Death of Benito Mussolini

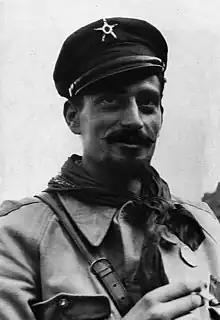
Pier Luigi Bellini delle Stelle

Audisio gave a different account. He claimed that on 28 April he convened a "war tribunal" in Dongo comprising Lampredi, Bellini delle Stelle, Michele Moretti and Lazzaro with himself as president. The tribunal condemned Mussolini and Petacci to death. There were no objections to any of the proposed executions. Urbano Lazzaro later denied that such a tribunal had been convened and said: